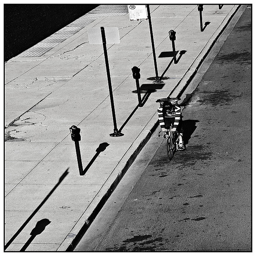
a black and white photo of parking meters and a bicycle rider
a bicyclist rides down an empty street next to some parking meters
A person riding a bike down the street beside a sidewalk.
A man riding his bike down the street by street meters.
A man rides a bike past empty parking meters on a quiet street.